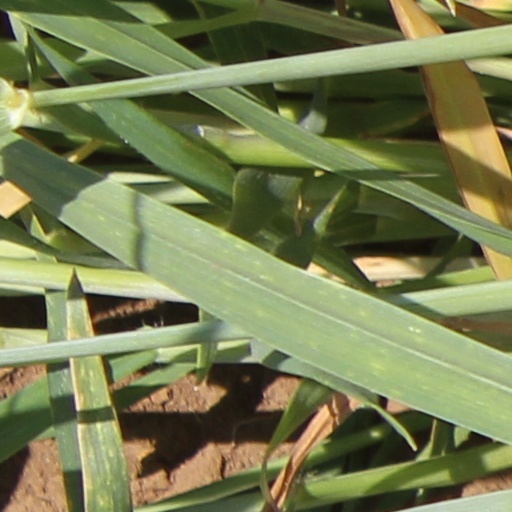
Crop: wheat